Shepherd's Rod

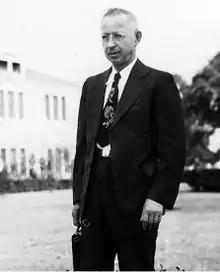
Victor T. Houteff, c. 1950

The Shepherd's Rod or Davidian Seventh-day Adventists is a movement within Seventh-day Adventism. It was founded in 1929 by Victor Houteff. He joined the Seventh-day Adventist Church in 1919 and was later excommunicated from the church in 1930 for promoting "heretical" doctrines that he claimed were new revelations from God to further Adventist theology.